List of Heroes characters

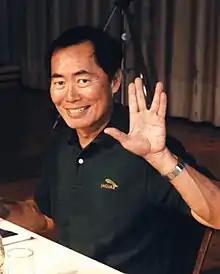
George Takei (1996)

Kaito Nakamura, portrayed by George Takei and Eijiro Ozaki (in a flashback), is a stern and powerful businessman in Japan and the father of Hiro Nakamura. He is the CEO of Yamagato Industries, and he is described as a man with "real power" by his underlings. He is initially very disappointed with Hiro, who does not show any sort of drive, though he eventually comes to respect his son as he develops into a hero. He is one of the founders of the Company. It is revealed in a deleted scene (in the season two DVD boxset) that he has the power of studying a situation and predicting its outcomes, though in the series he never uses this ability.